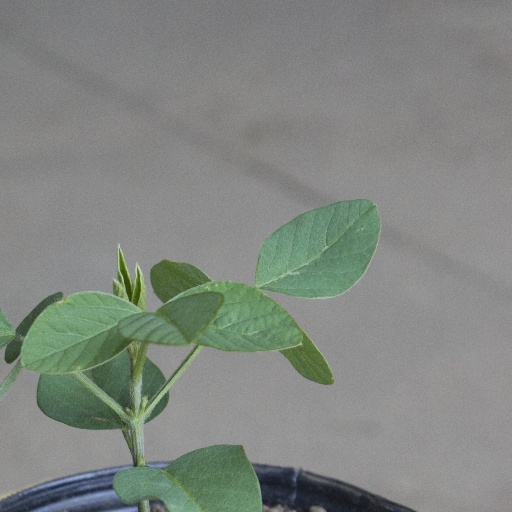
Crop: soybean